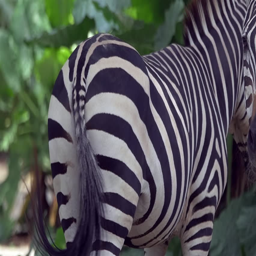
a closeup of a zebra wagging its tail to get rid of flies .